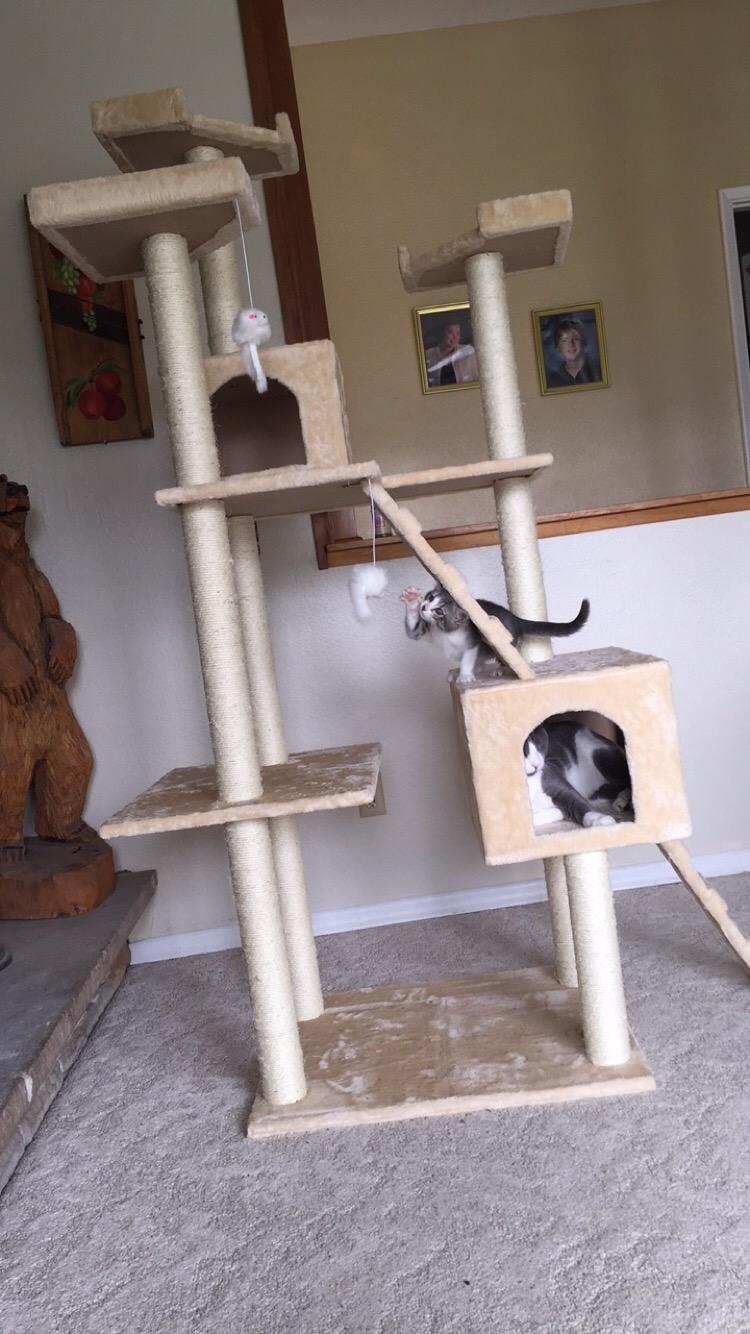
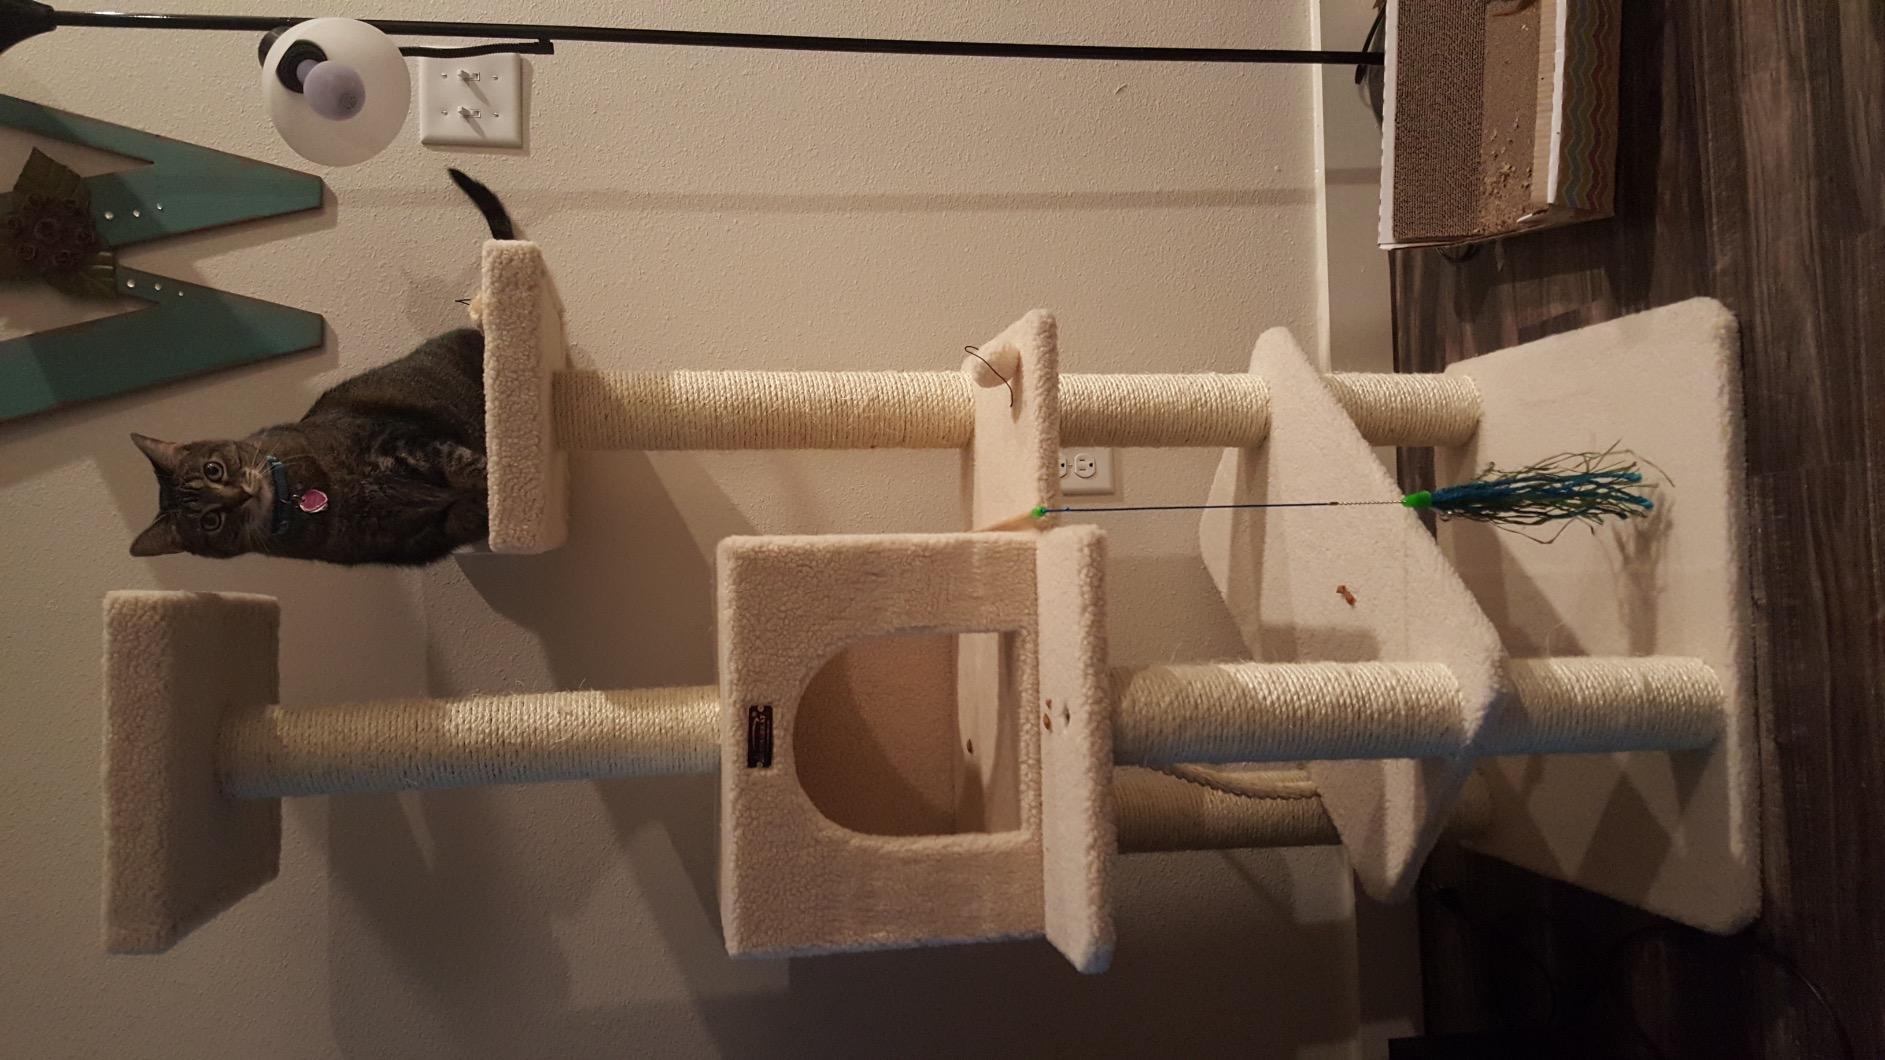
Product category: items_cat tree
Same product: no